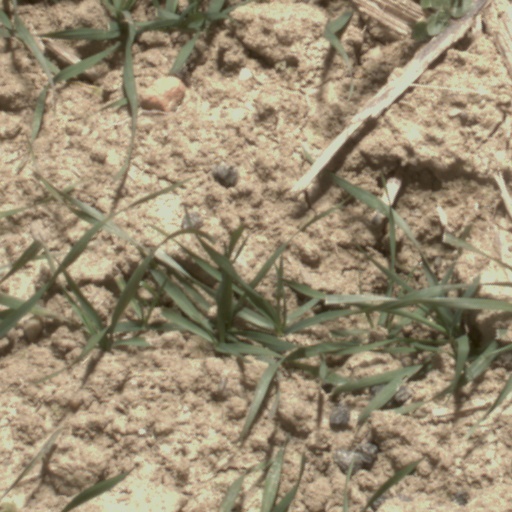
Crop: wheat